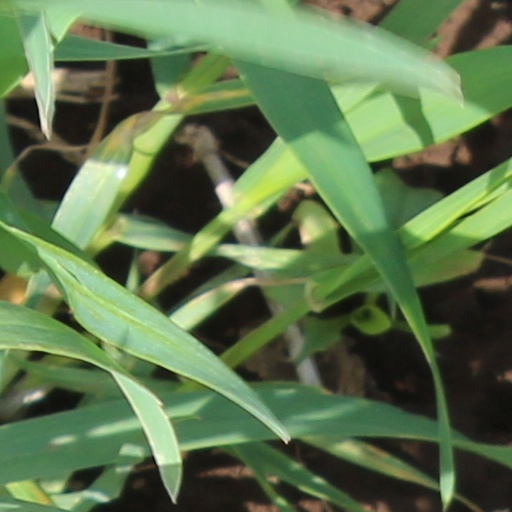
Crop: wheat